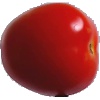
Label: Tomato 4